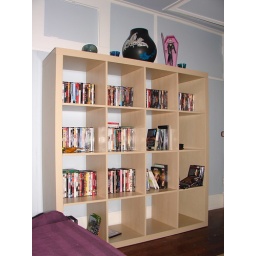
Make over of the blue bedroom